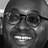
Emotion: happy